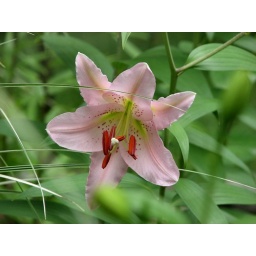
Fourth plant to bloom in our garden - &lt;i&gt;another&lt;/i&gt; pink one.